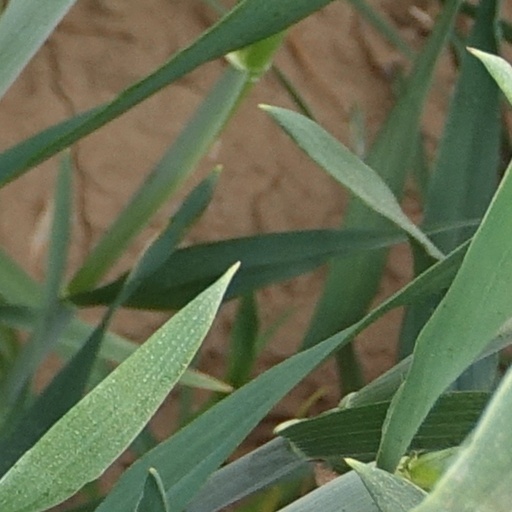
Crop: wheat